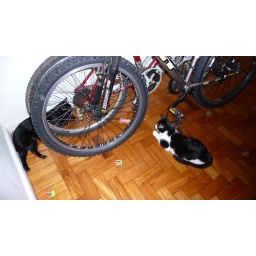
new cat is in da house